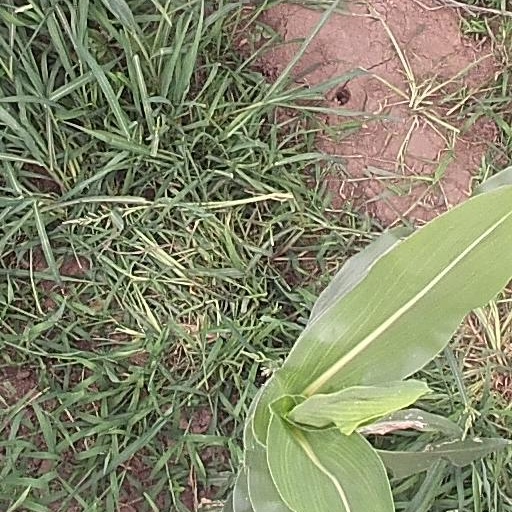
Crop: maize; corn